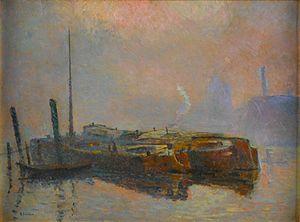
Robert Antoine Pinchon est un peintre postimpressionniste de la deuxième génération de l'École de Rouen. Dès l'âge de dix-neuf, il a travaillé dans un style fauve, mais n'a jamais dévié dans le cubisme, et, contrairement à d'autres, n'a jamais constaté que le postimpressionnisme ne remplissait pas ses besoins artistiques. Vers 1903, le grand amateur d'art François Depeaux le remarque. Chez Depeaux, Robert Antoine Pinchon a maintes fois l'occasion de converser avec Albert Lebourg, Camille Pissarro et Claude Monet. Monet qui le définit ainsi : « Une étonnante patte au service d'un œil surprenant ».
Le musée des Beaux-Arts de Rouen est l'un des principaux musées de région de France. Il se situe au cœur de la ville, face au square Verdrel, dans un bâtiment dont la rénovation complète s'est achevée en 1994.